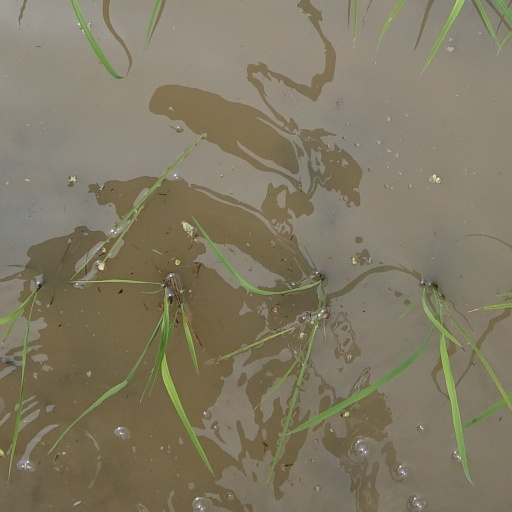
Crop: rice